Mia Farrow

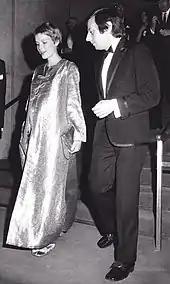
A pregnant Farrow with André Previn at Juilliard, 1969

On July 19, 1966, she married singer Frank Sinatra at the Las Vegas home of Jack Entratter. Farrow was 21 years old; Sinatra 50. Sinatra wanted Farrow to give up her acting career, which she initially agreed to do. She accompanied Sinatra while he was shooting several films, but soon grew tired of doing nothing and signed on to star in Roman Polanski's horror film "Rosemary's Baby".